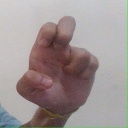
अक्षर: अ